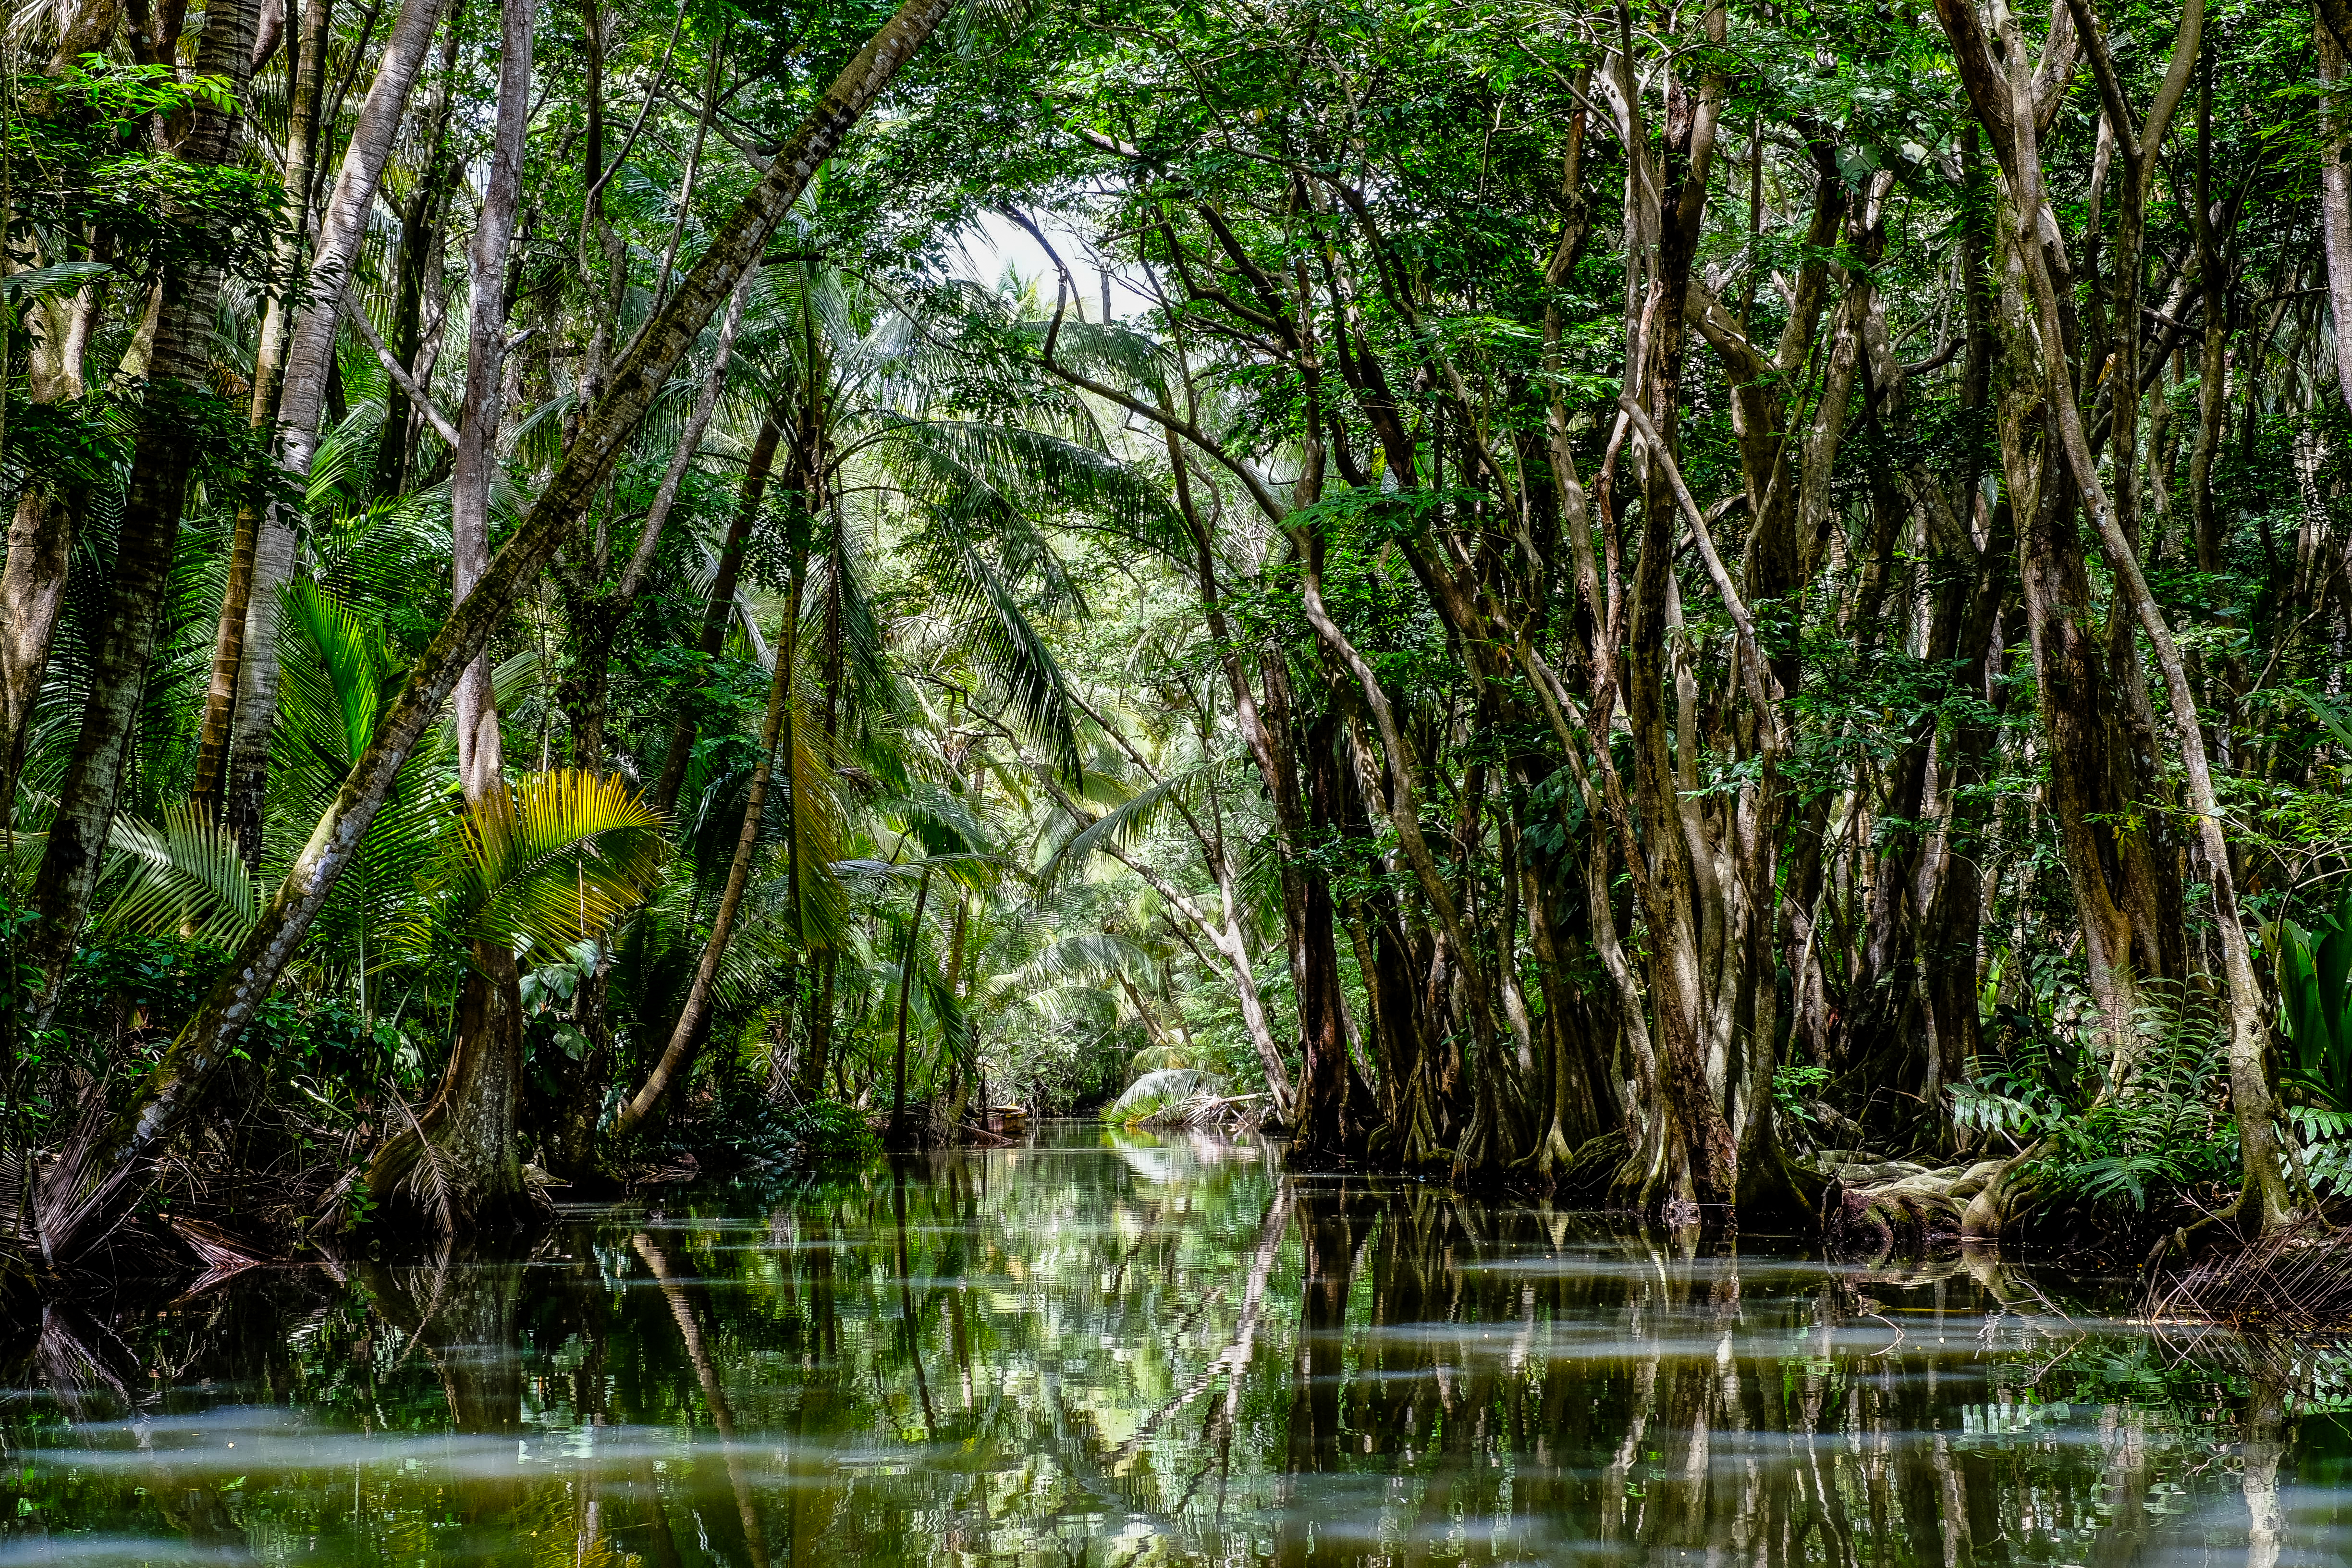
landscape, tree, nature, forest, swamp, river, pond, stream, jungle, botany, dream, vegetation, rainforest, wetland, landschaft, natur, caribbean, woodland, fluss, habitat, water feature, ecosystem, karibik, antilles, dominica, antillen, nature reserve, mysteriouswaters, biome, old growth forest, natural environment, geographical feature, bayou, riparian forest